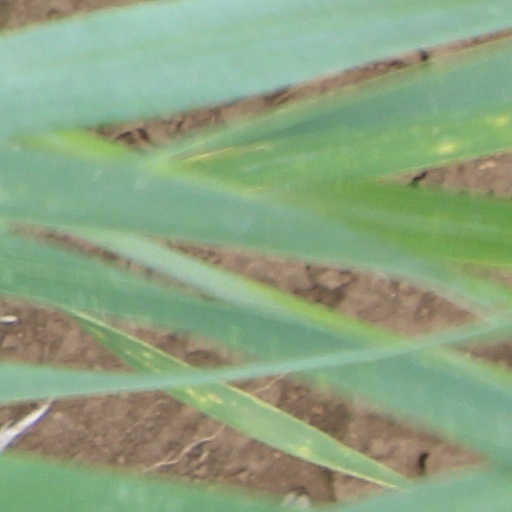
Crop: wheat